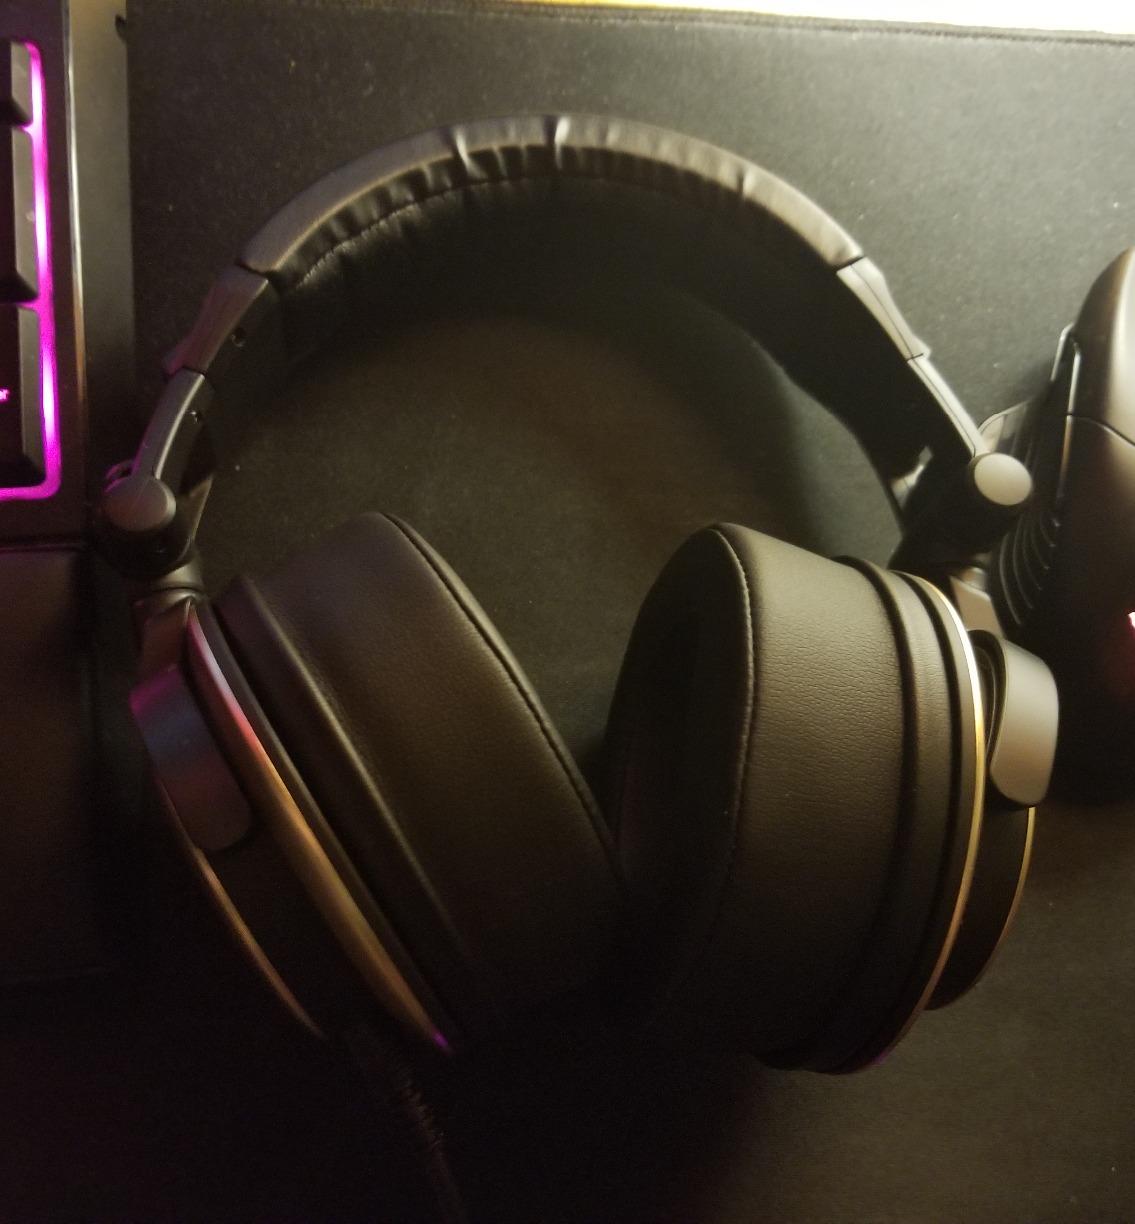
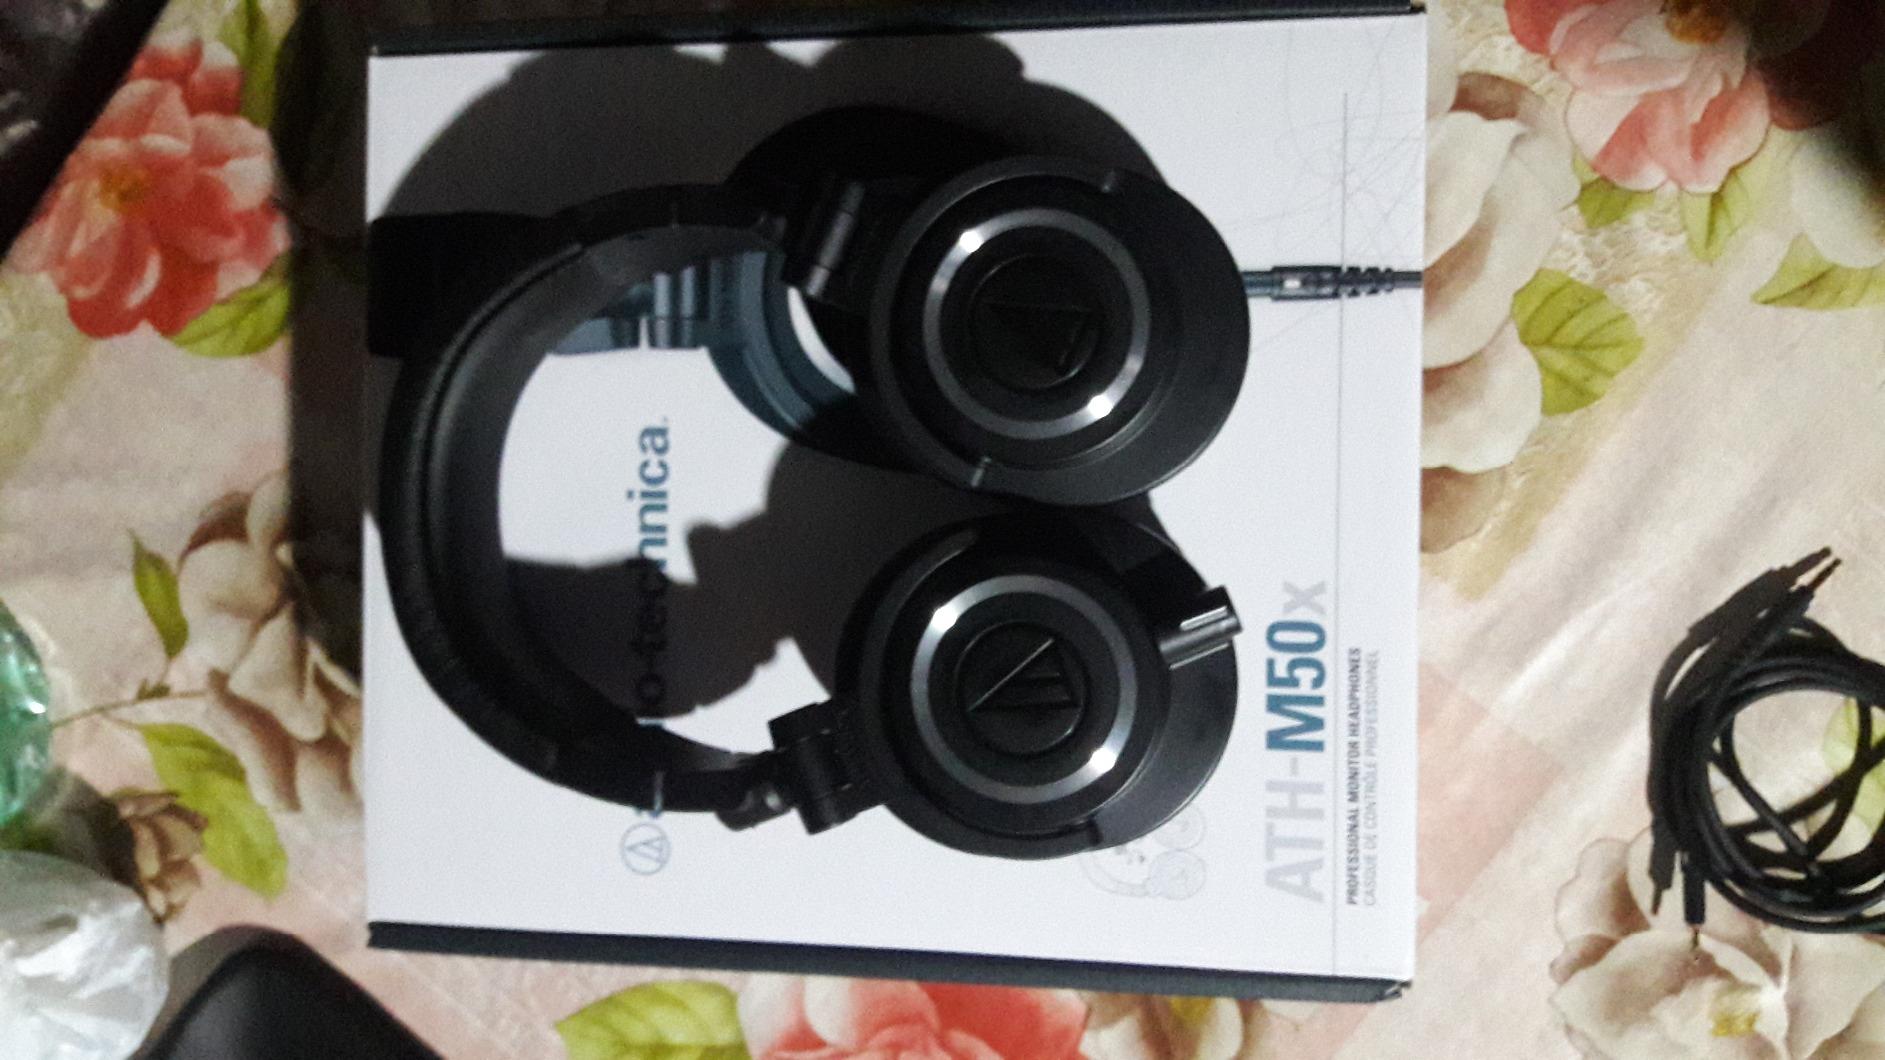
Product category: headphones
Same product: no